Indonesian rupiah

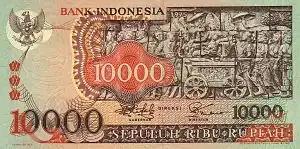
1975 Rp10,000 banknote (obverse), depicting the Ramayana frieze at Borobudur, Magelang Regency.

Bank Indonesia initiated the Garuda Project, a project to develop Indonesia's central bank digital currency on 30 November 2022. through a white paper on its development. By passage of the omnibus law, the digital rupiah is legalised as a form of the rupiah.